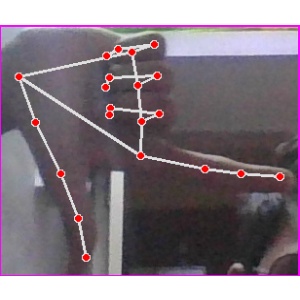
अक्षर: ख